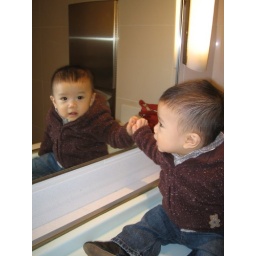
man, i mean, boy in the mirror